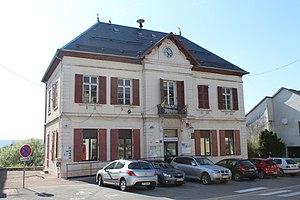
Ancienne mairie de Lompnes, Hauteville-Lompnes.
Lompnes est une ancienne commune française du département de l'Ain. Le 1ᵉʳ août 1942, la commune fusionne avec Hauteville pour former la commune d'Hauteville-Lompnes. Les habitants de Lompnes étaient parfois appelés les « Cognots ».